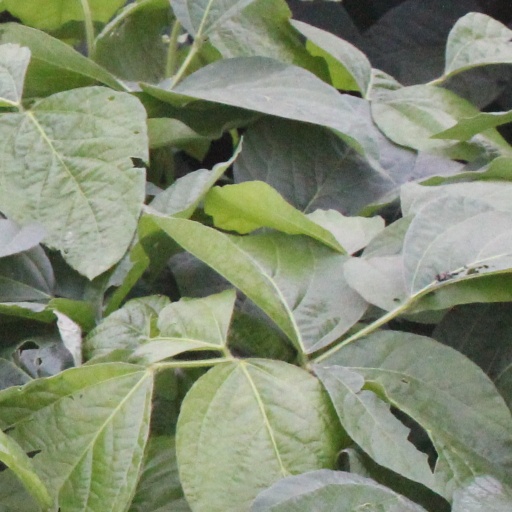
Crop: soybean